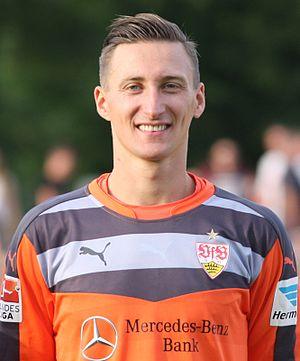
Przemysław Tytoń, né le 4 janvier 1987 à Zamość, est un footballeur international polonais qui évolue au poste de gardien de but au Deportivo La Corogne.